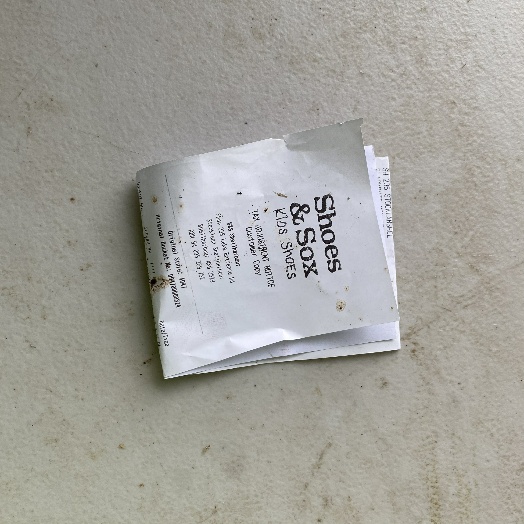
Label: Paper